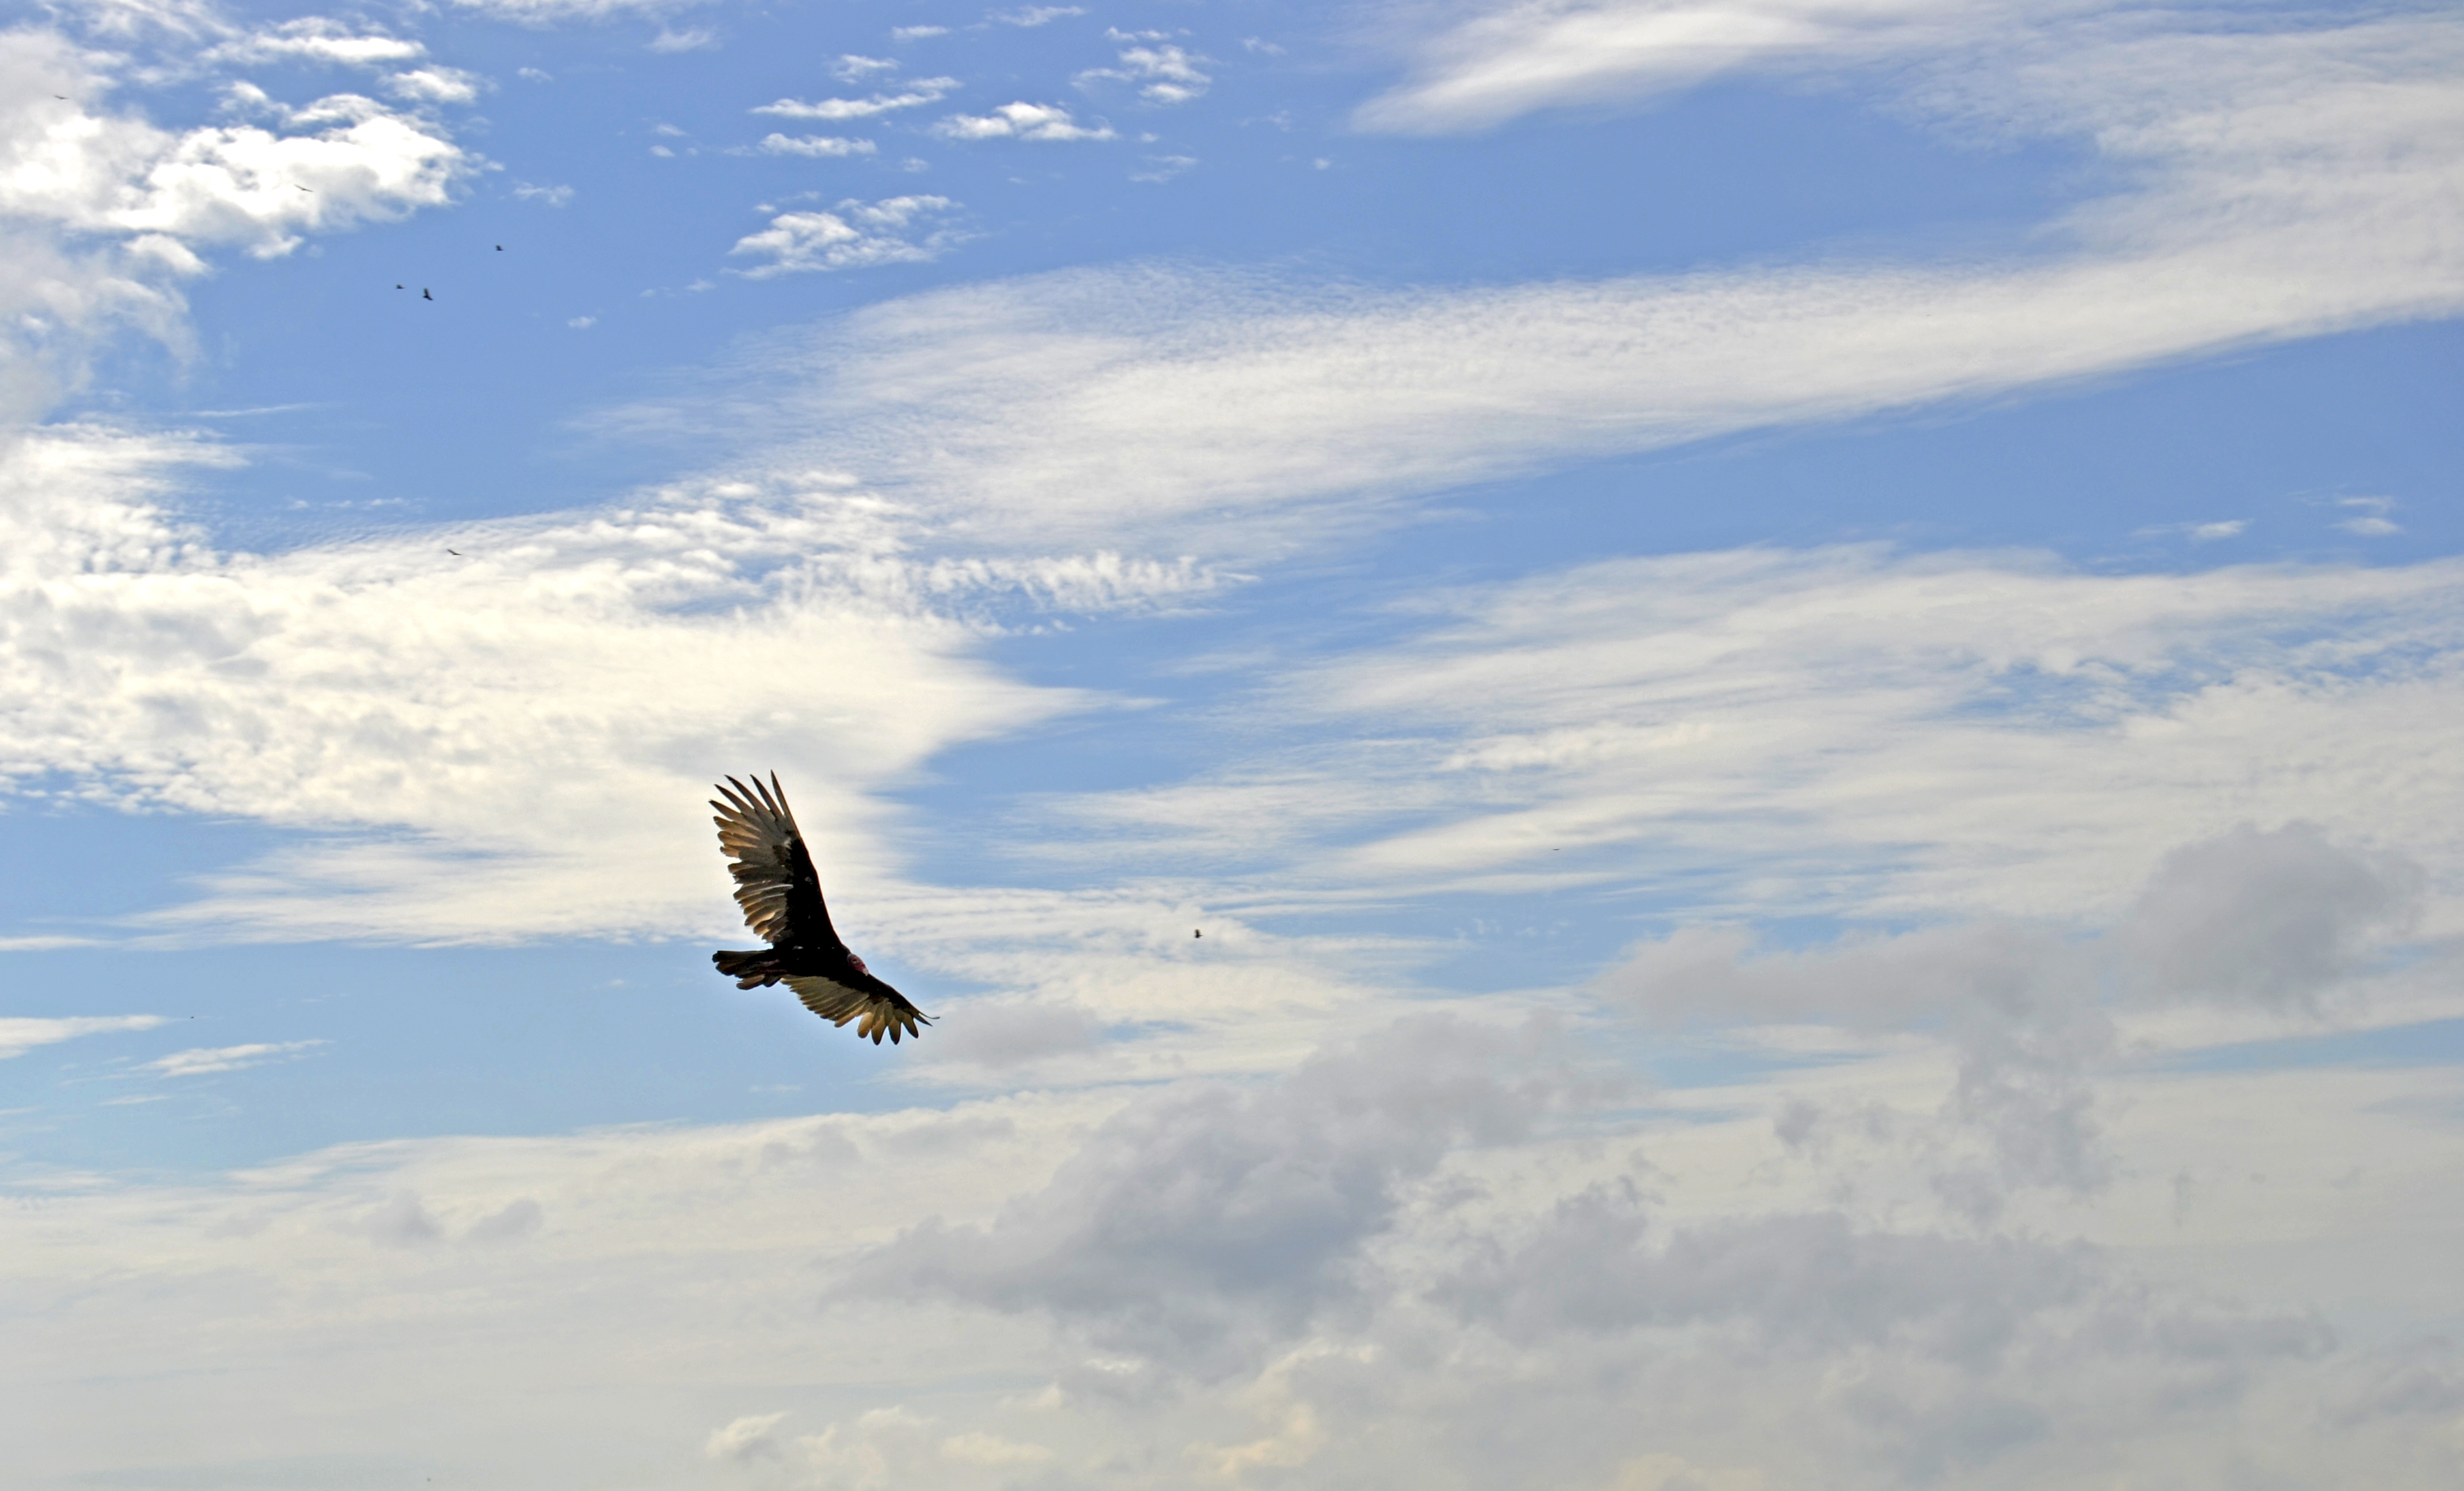
sky, condor, bird, flying, cuba, clouds, bird of prey, eagle, accipitriformes, accipitridae, buzzard, cloud, beak, kite, wing, wildlife, harrier, falconiformes, golden eagle, bald eagle, falcon, red shouldered hawk, hawk, flight, northern harrier, vulture, sea eagle, feather